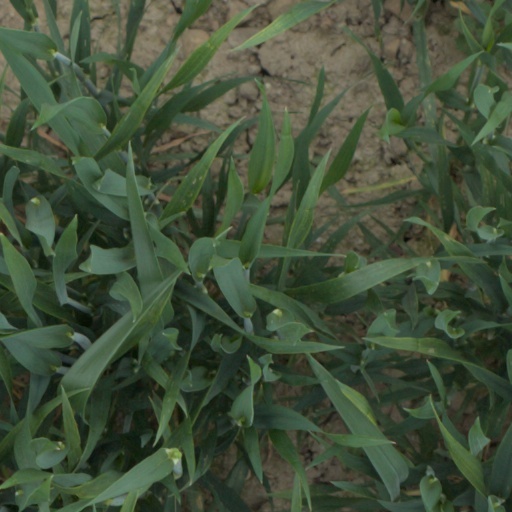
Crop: wheat